Bang Goes the Theory

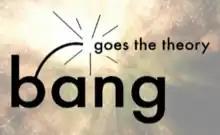

Bang Goes the Theory or Bang is a British television science magazine series, co-produced by the BBC and the Open University, that began on 27 July 2009 and ended on 5 May 2014 on BBC One. Originally presented by Liz Bonnin, Jem Stansfield, Dallas Campbell and Yan Wong, the show employed a hands-on approach to test scientific theory and demonstrate how science shapes our world. From series seven, Maggie Philbin replaced Dallas Campbell as a main presenter and Yan Wong no longer appeared and the programme was subsequently cancelled after just two more seasons.